Zenith number

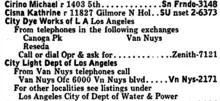
Zenith telephone number listing in a 1938 Southern California telephone directory

A Zenith number was a telephone service in the United States that allowed a calling party to call the service subscriber at no charge by requesting the name "Zenith" and the number from a switchboard operator. The service preceded the system of toll-free telephone numbers with area code 800 in the United States. Some areas used the names "Enterprise" or "WX" number.